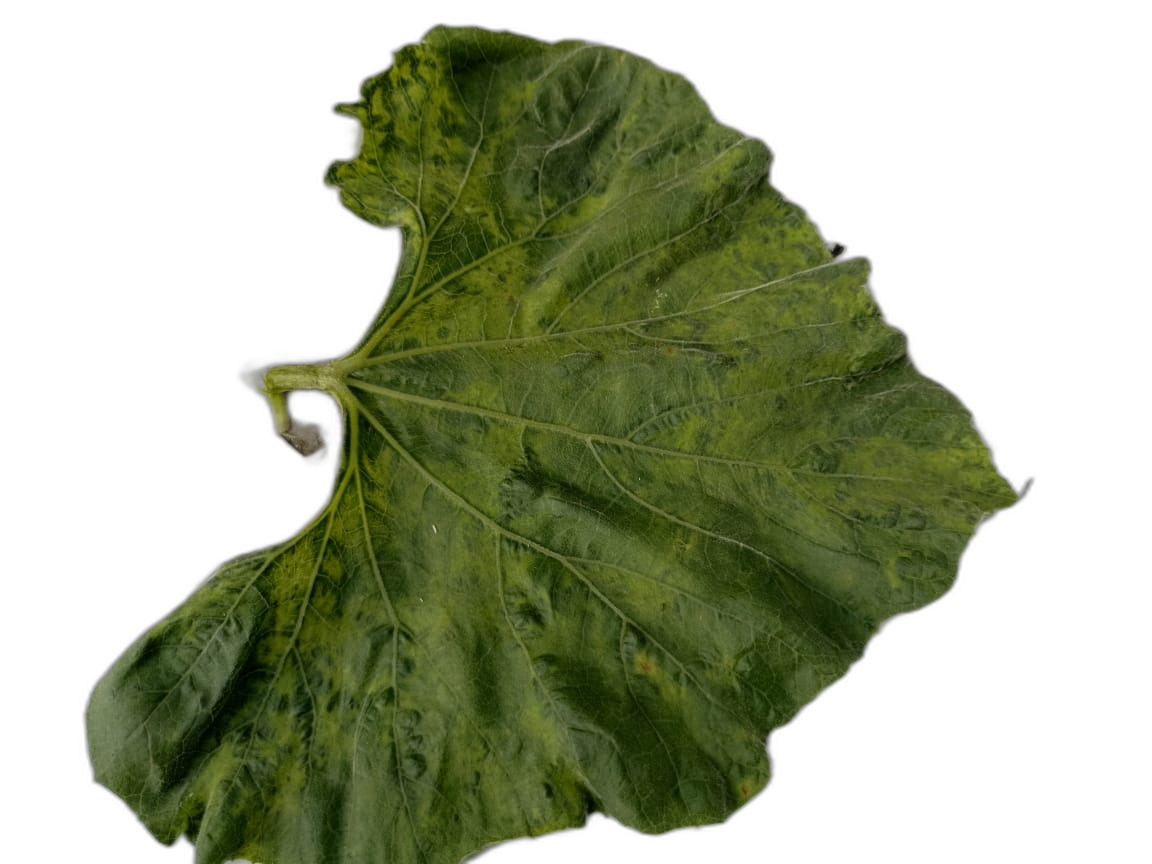
Crop: Bottle Gourd
Label: Mosaic_Virus